Rita of Armenia

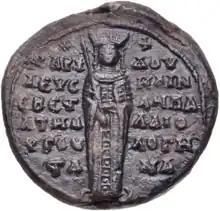
Seal of Rita of Armenia (under the name Maria Doukaina Palaiologina)

Rita of Armenia (Greek: Μαρία; 10/11 January 1278 – July 1333) was an Armenian Princess. She was a Byzantine Empress consort by marriage to Michael IX Palaiologos.